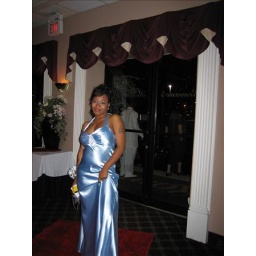
my friend dominque on prom in a bad ass blue dress